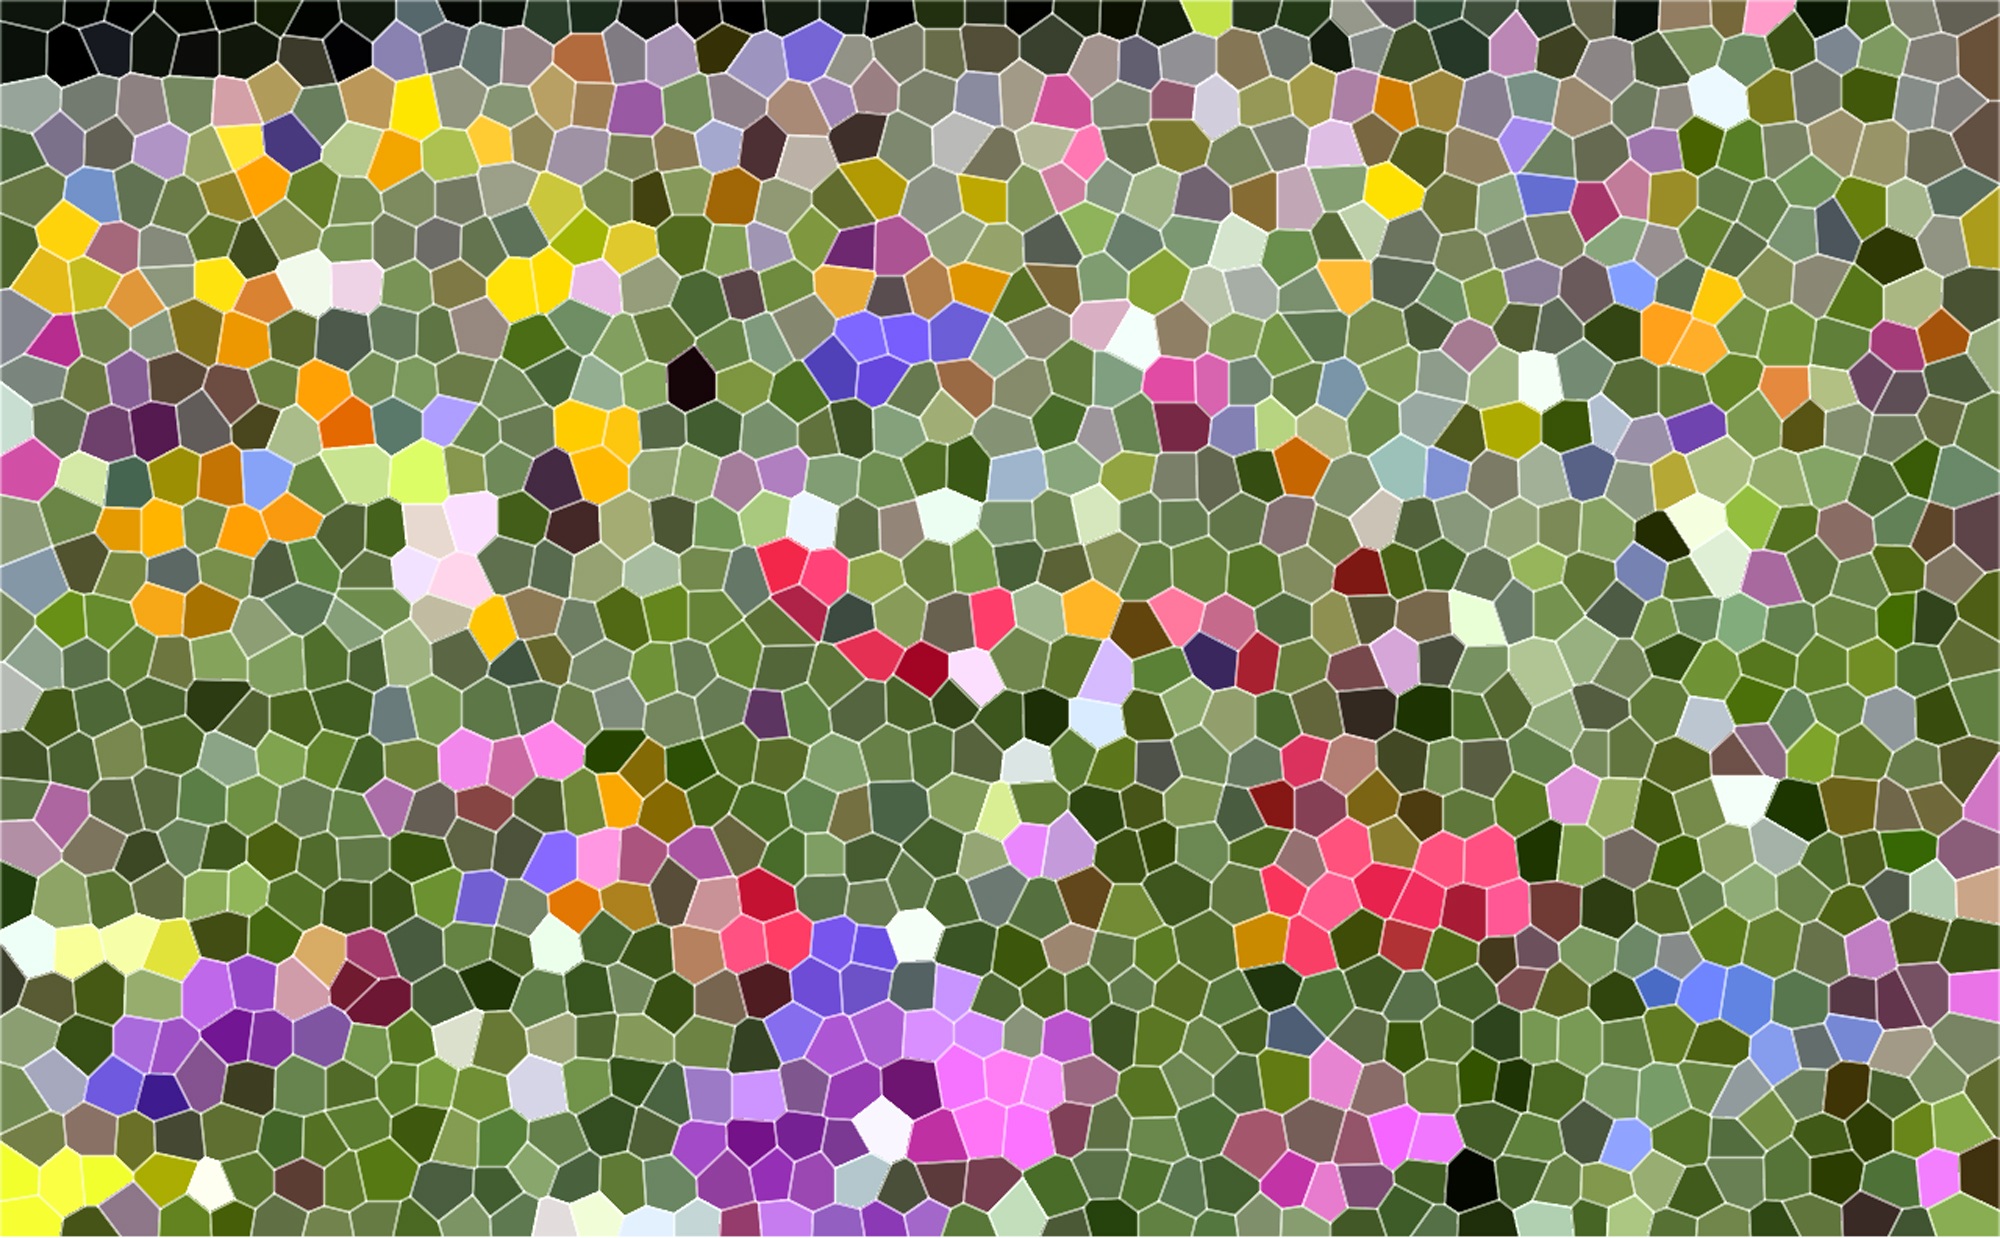
structure, texture, leaf, flower, purple, petal, pattern, line, green, color, colorful, yellow, pink, toy, circle, surface, ornament, background image, stones, art, background, design, symmetry, mosaic, shape, colorful stone